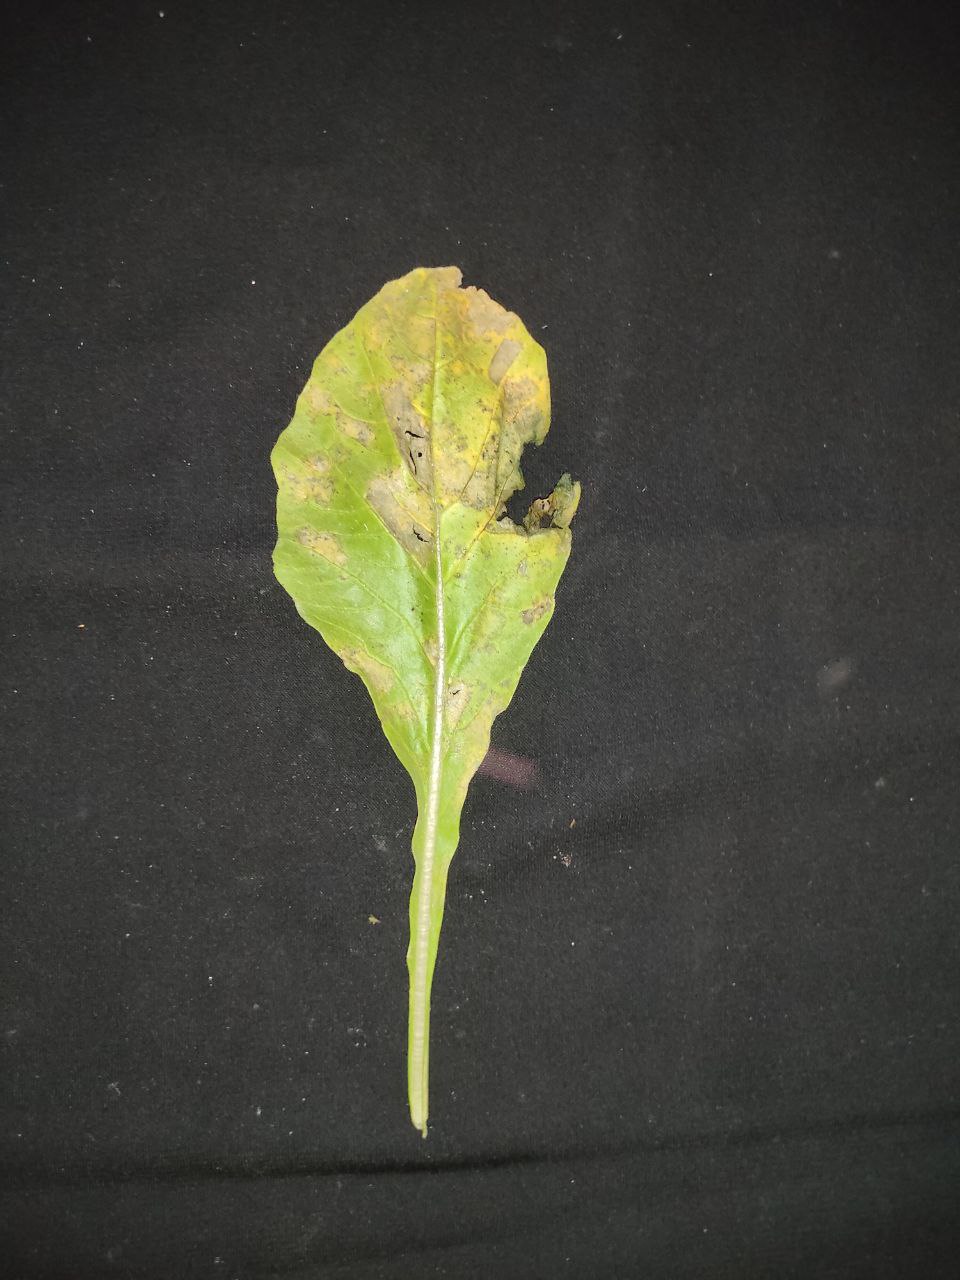
Label: Downey mildew